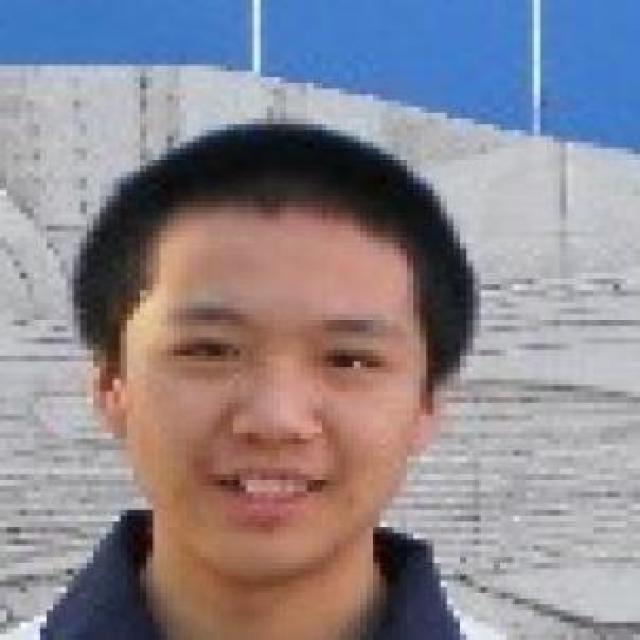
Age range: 13-20